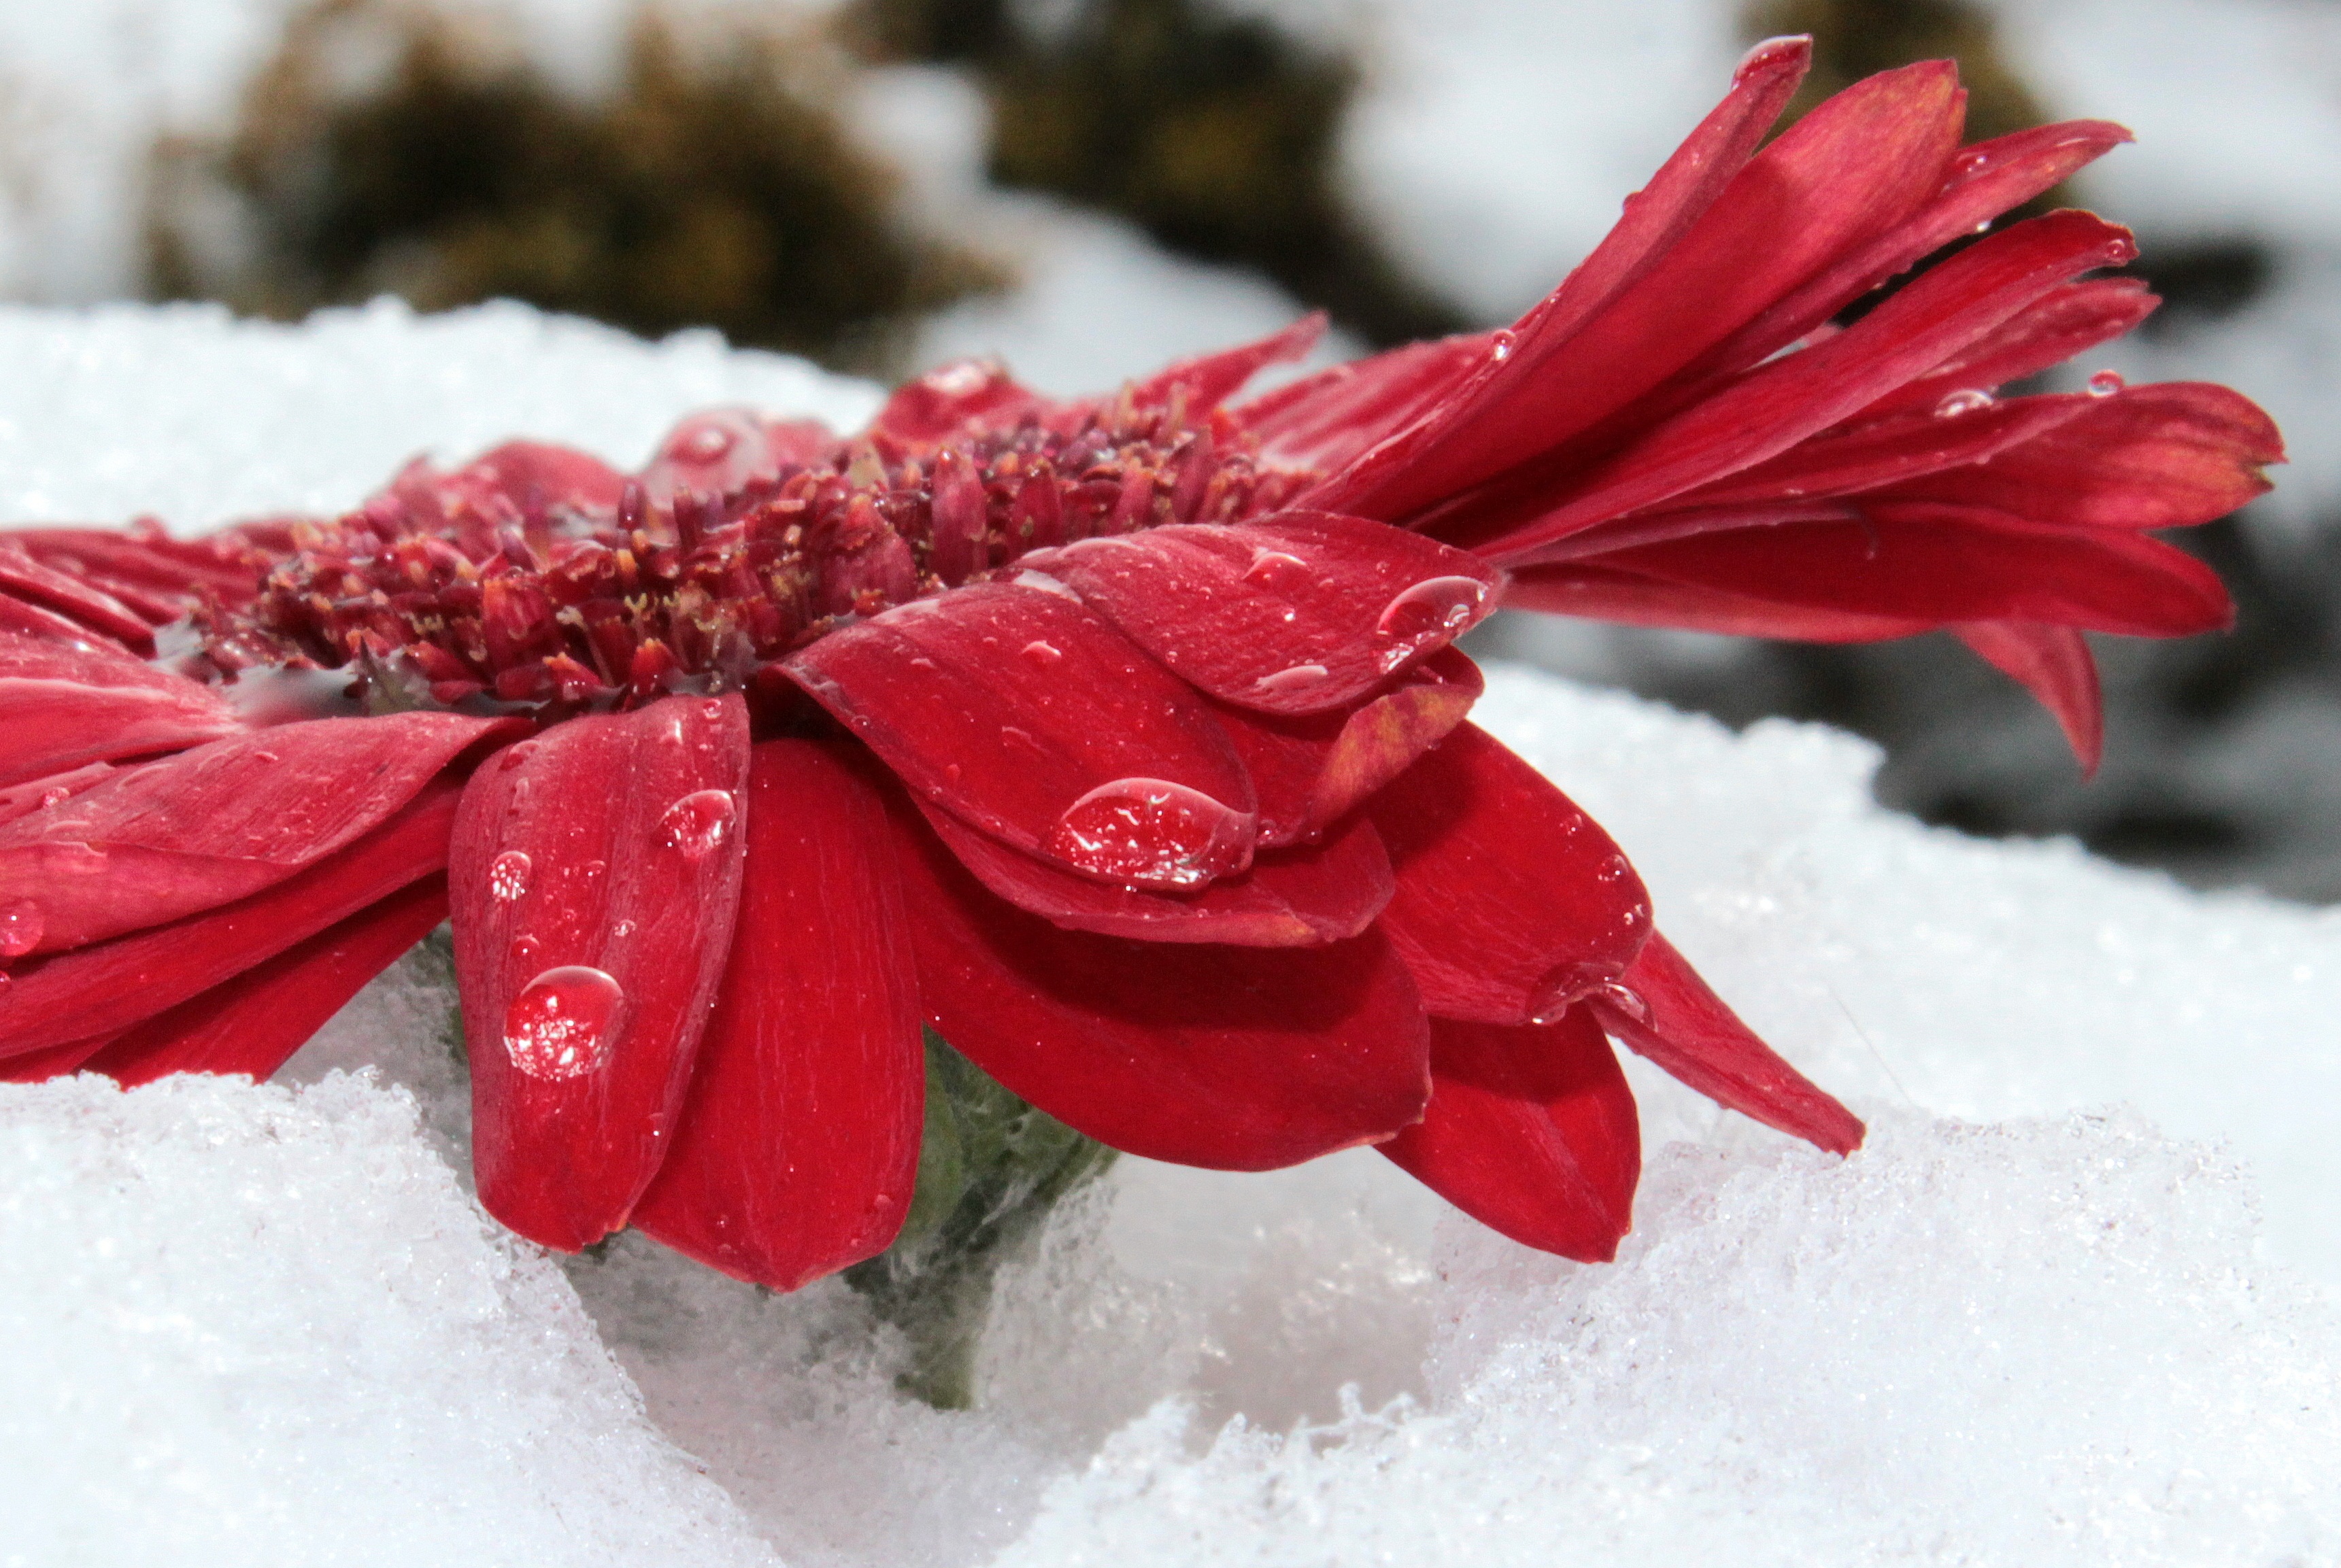
blossom, snow, winter, plant, leaf, flower, petal, bloom, frost, red, produce, pink, flora, close up, gerbera, drop of water, macro photography, flowering plant, flower bouquet, land plant